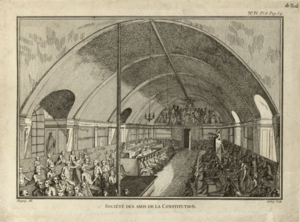
Société des amis de la Constitution.
La société des Amis de la Constitution, plus connue ensuite sous le nom de Club des jacobins, est le plus célèbre des clubs de la Révolution française. « C’est ici que s’est préparée la Révolution, dit Georges Couthon en 1793, c’est ici qu’elle s’est faite, c’est ici que se sont préparés tous les grands événements ».
Le couvent de l'Annonciation ou couvent des Jacobins de la rue Saint-Honoré était un couvent dominicain situé rue Saint-Honoré, à Paris. Son emplacement correspond à la place du Marché-Saint-Honoré.
Le Club breton désigne un groupe de députés de Bretagne aux États généraux, puis à la Constituante, qui avaient l’habitude de se réunir au café Amaury à l'angle de l’avenue de Saint-Cloud et de la rue Carnot à Versailles, pour « débattre à l’avance les sujets qui devaient être traités aux États généraux » touchant à la Bretagne ou à d’autres sujets. Il trouve son origine, longtemps avant la réunion des États généraux de 1789, dans le mouvement de la fronde parlementaire qui fut particulièrement radicale au Parlement de Bretagne avec des personnalités comme La Chalotais.
Alexandre-Théodore-Victor, comte de Lameth, dit Alexandre de Lameth né le 28 octobre 1760 à Paris où il est mort le 19 mars 1829, est un général et homme politique français de la Révolution et de l’Empire.
Maximilien de Robespierre, ou Maximilien Robespierre, est un avocat et homme politique français né le 6 mai 1758 à Arras et mort guillotiné le 28 juillet 1794 à Paris, place de la Révolution. Il est l'une des principales figures de la Révolution française et demeure aussi l'un des personnages les plus controversés de cette période.